Eliphalet Nott

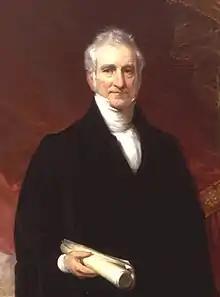
Portrait of Eliphalet Nott

Eliphalet Nott (June 25, 1773January 25, 1866), was a famed Presbyterian minister, inventor, educational pioneer, and long-term president of Union College, Schenectady, New York.